Sinovenator

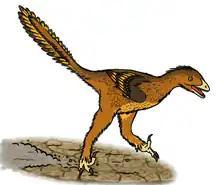
Life restoration of sprinting "Sinovenator"

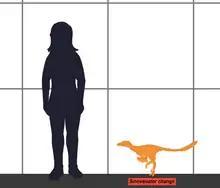
Size of "Sinovenator" compared to a human

"Sinovenator" is a troodontid, a group of small, bird-like, gracile maniraptorans. All troodontids have many unique features of the skull, such as closely spaced teeth in the lower jaw, and large numbers of teeth. Troodontids have sickle-claws and raptorial hands, and some of the highest non-avian encephalization quotients, meaning they were behaviourally advanced and had keen senses. The holotype individual of "Sinovenator" was about the size of a chicken, less than a metre long. In 2010, Gregory S. Paul estimated the weight of a one metre long individual at 2.5 kilogrammes. However, the holotype and paratype are subadults; specimens are known with about twice their length. This makes it one of the larger species of troodontids in the ecosystem of the Yixian Formation, the formation where it was found.